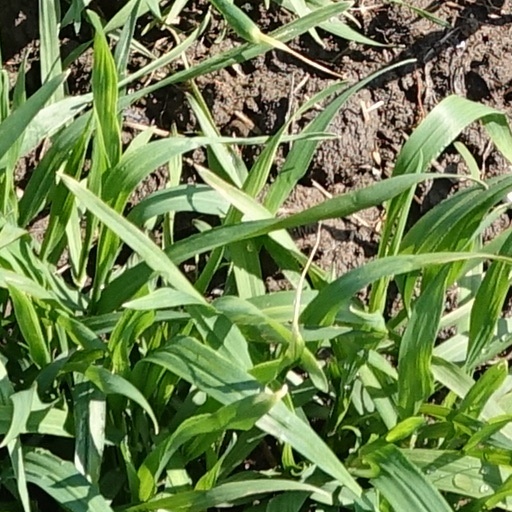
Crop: wheat